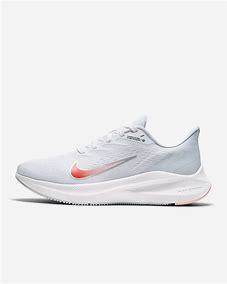
Brand: Nike
Model: Air Zoom Winflo 7